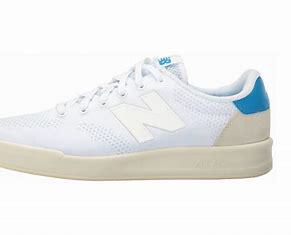
Brand: New
Model: Balance New Balance 300